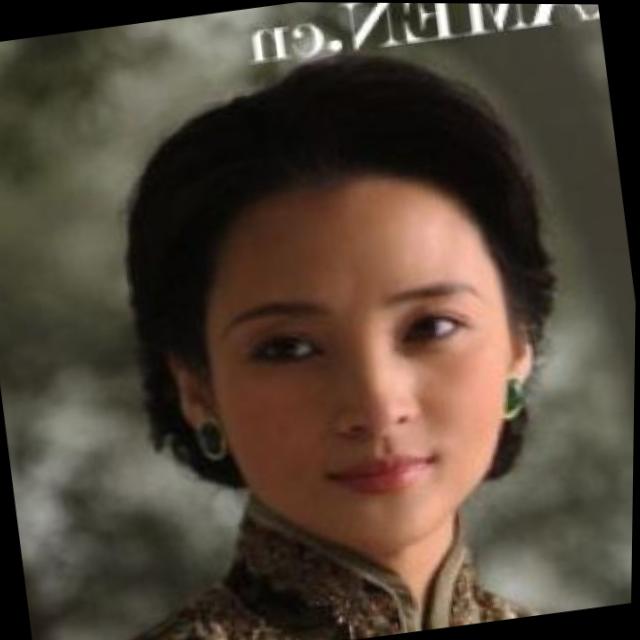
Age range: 21-44